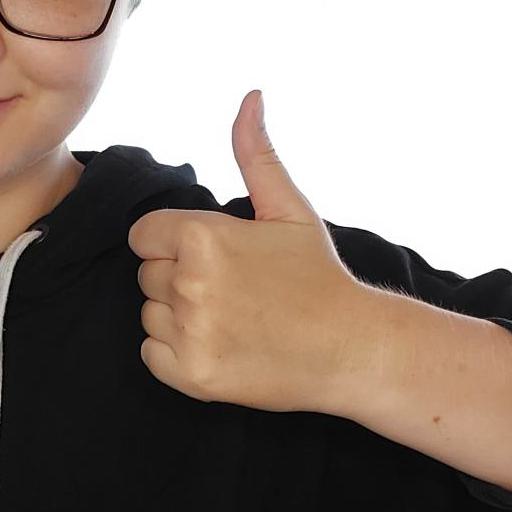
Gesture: like